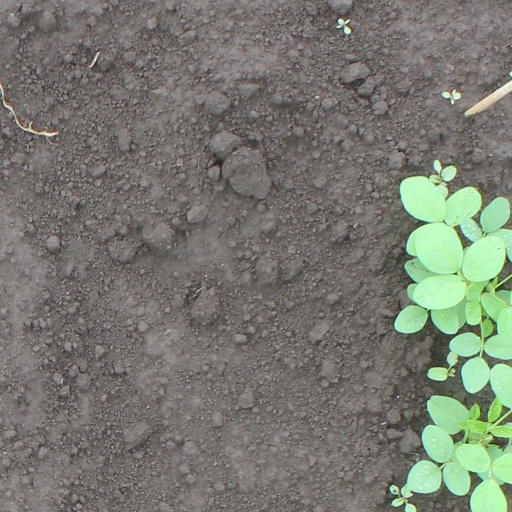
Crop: soybean